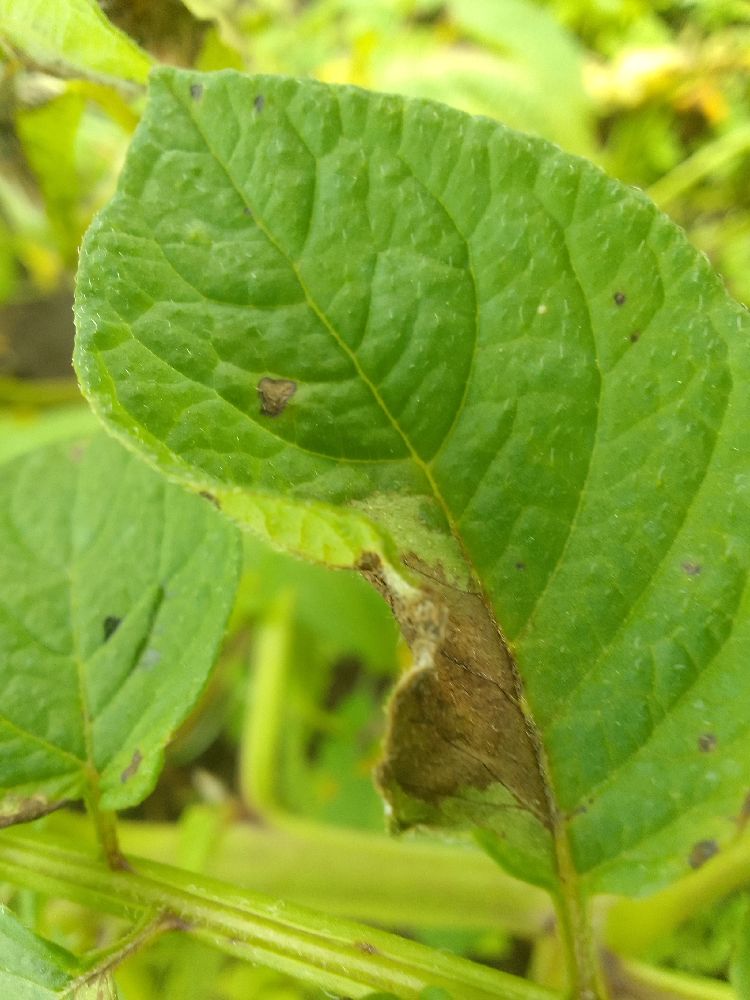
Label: Late blight